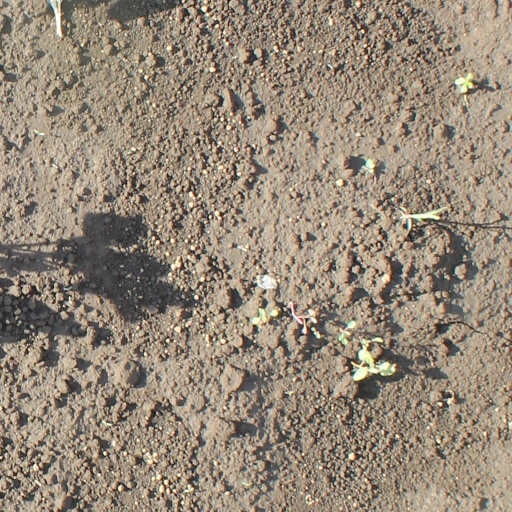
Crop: soybean